Palacio de Bellas Artes

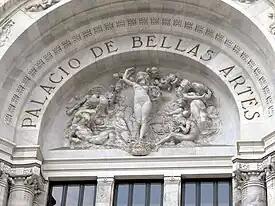
"La armonía" (Harmony), 1910, Leonardo Bistolfi

The oldest known structure on the site was the Convent of Santa Isabel, whose church was built in 1680. However, significant Mexica finds, such as a sacrificial altar in the shape of a plumed snake have been found here. The convent area suffered frequent drought during the early canal period and development here grew quickly.